Describe the emotion expressed in this image:  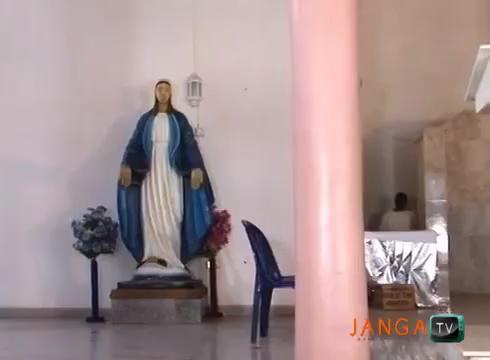
This person displays Suffering, valence and arousal with high intensity.